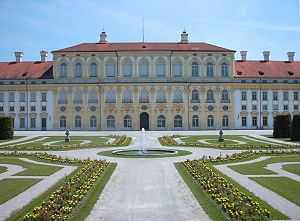
Oberschleißheim / Historie
Det nye slot i Schleissheim
Oberschleißheim er en kommune i Landkreis München, i den tyske delstat Bayern, der ligger nord for byen München. Oberschleißheim er nabokommune til byen Unterschleißheim.